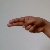
The image shows a hand gesture representing the letter 'H' in Indian Sign Language.